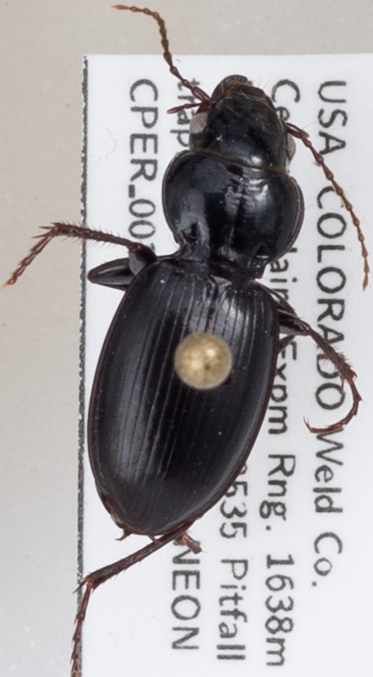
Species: Cyclotrachelus constrictus
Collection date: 2021-09-01
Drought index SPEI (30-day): -1.166
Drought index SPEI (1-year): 0.17
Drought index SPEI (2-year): -0.51